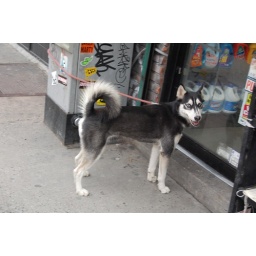
This sweetheart on the street had ice blue eyes. I feel in love. Danielle and I named him Hector